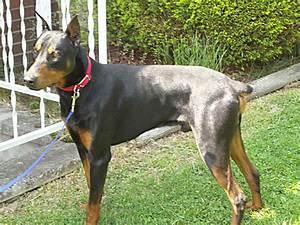
dog